Public Image Ltd

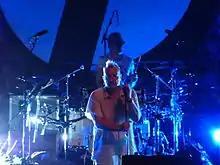
John Lydon and Bruce Smith on stage with Public Image Ltd at the Manchester Ritz during the "This Is PiL" tour, 7 August 2012

The new line-up (consisting of Lydon, earlier members Bruce Smith and Lu Edmonds, plus multi-instrumentalist Scott Firth) played to generally positive reviews in late 2009, coinciding with the 30th anniversary of "Metal Box". However, protested Lydon, "This tour is absolutely nothing to do with an anniversary of anything… We didn't even know that Virgin were planning on releasing a very limited edition of "Metal Box" because they never bothered to confer with us." The tour spawned a live album, "ALiFE 2009".